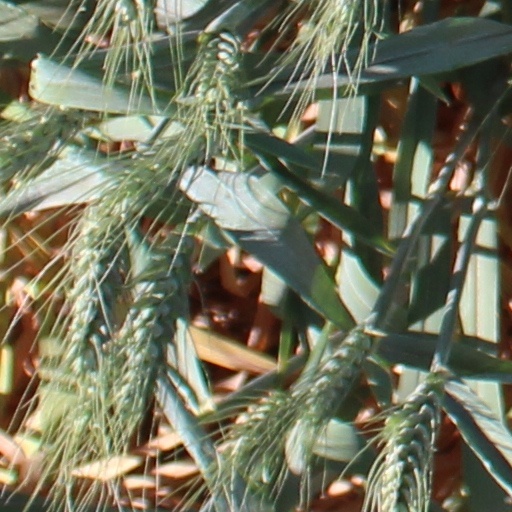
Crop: wheat